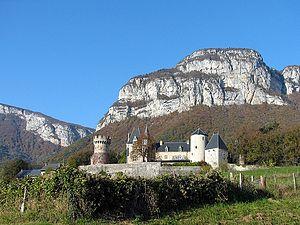
Château de La Bâtie-Seyssel en France dans le département de la Savoie.
Barby est une commune française située dans le département de la Savoie, en région Auvergne-Rhône-Alpes.
Cet article recense les monuments historiques situés dans le département de la Savoie, en France.
Le château de la Bâtie ou Bâtie-Seyssel, olim la Bâtie d'Arvey, est un ancien château fort ou bâtie du XIIIᵉ siècle, restauré au XVIᵉ siècle, centre de la seigneurie, puis châtellenie de La Bâtie, qui se dresse sur la commune de Barby dans le département de la Savoie en région Auvergne-Rhône-Alpes.